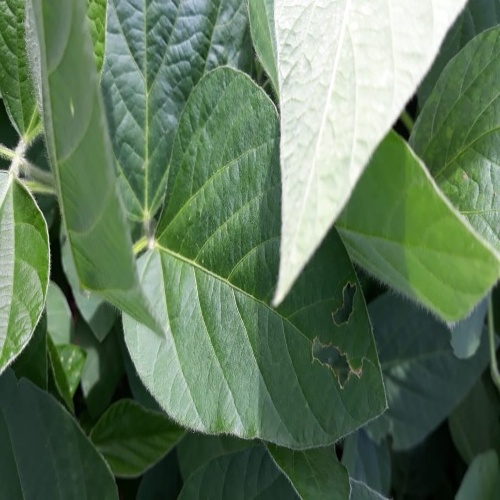
Label: Caterpillar